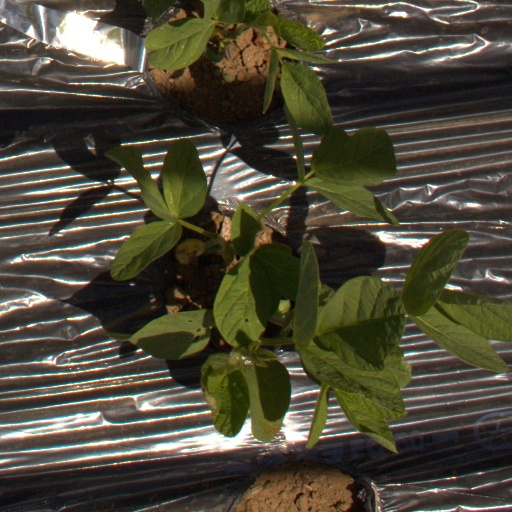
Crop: Jerusalem artichoke